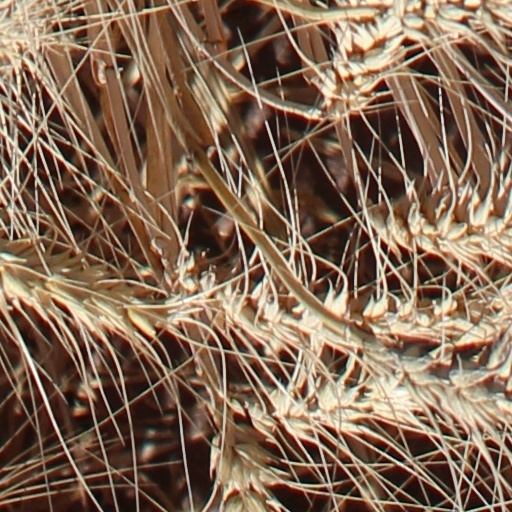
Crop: wheat